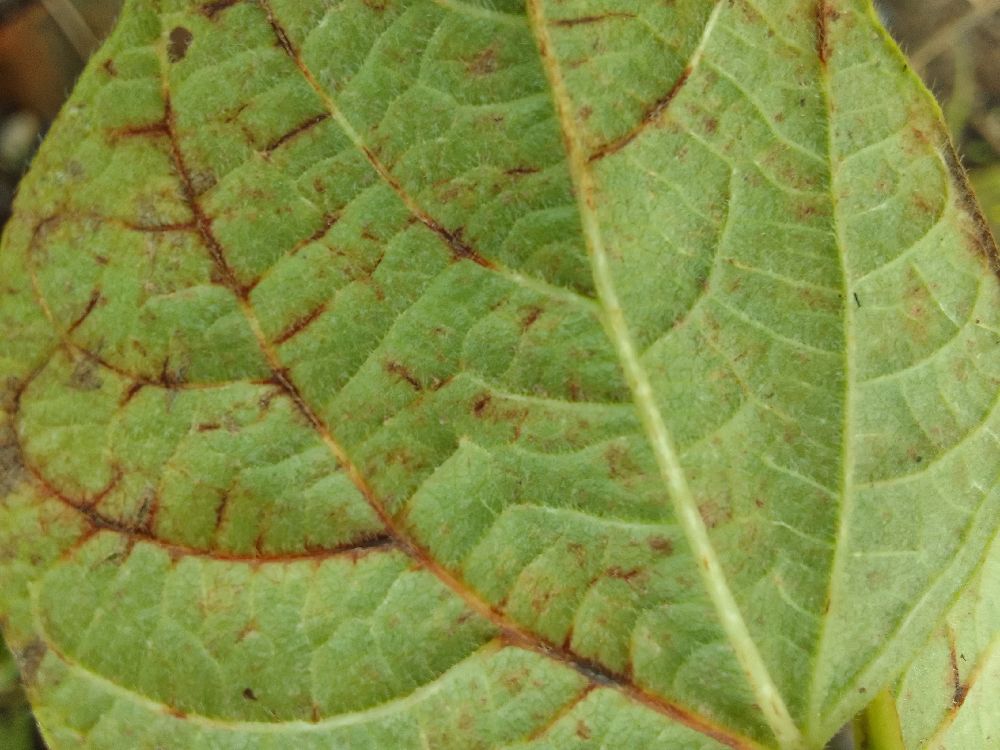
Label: anthracnose